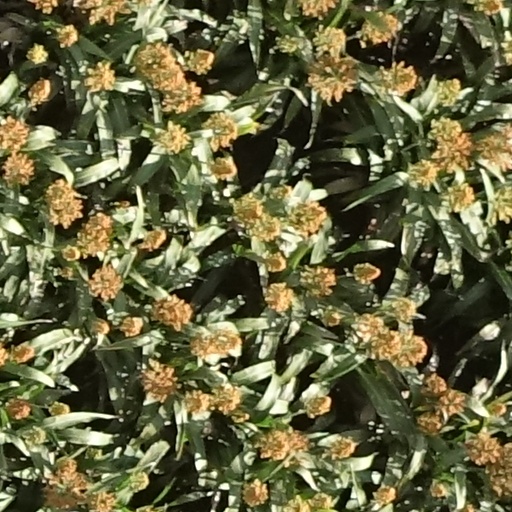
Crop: sorghum